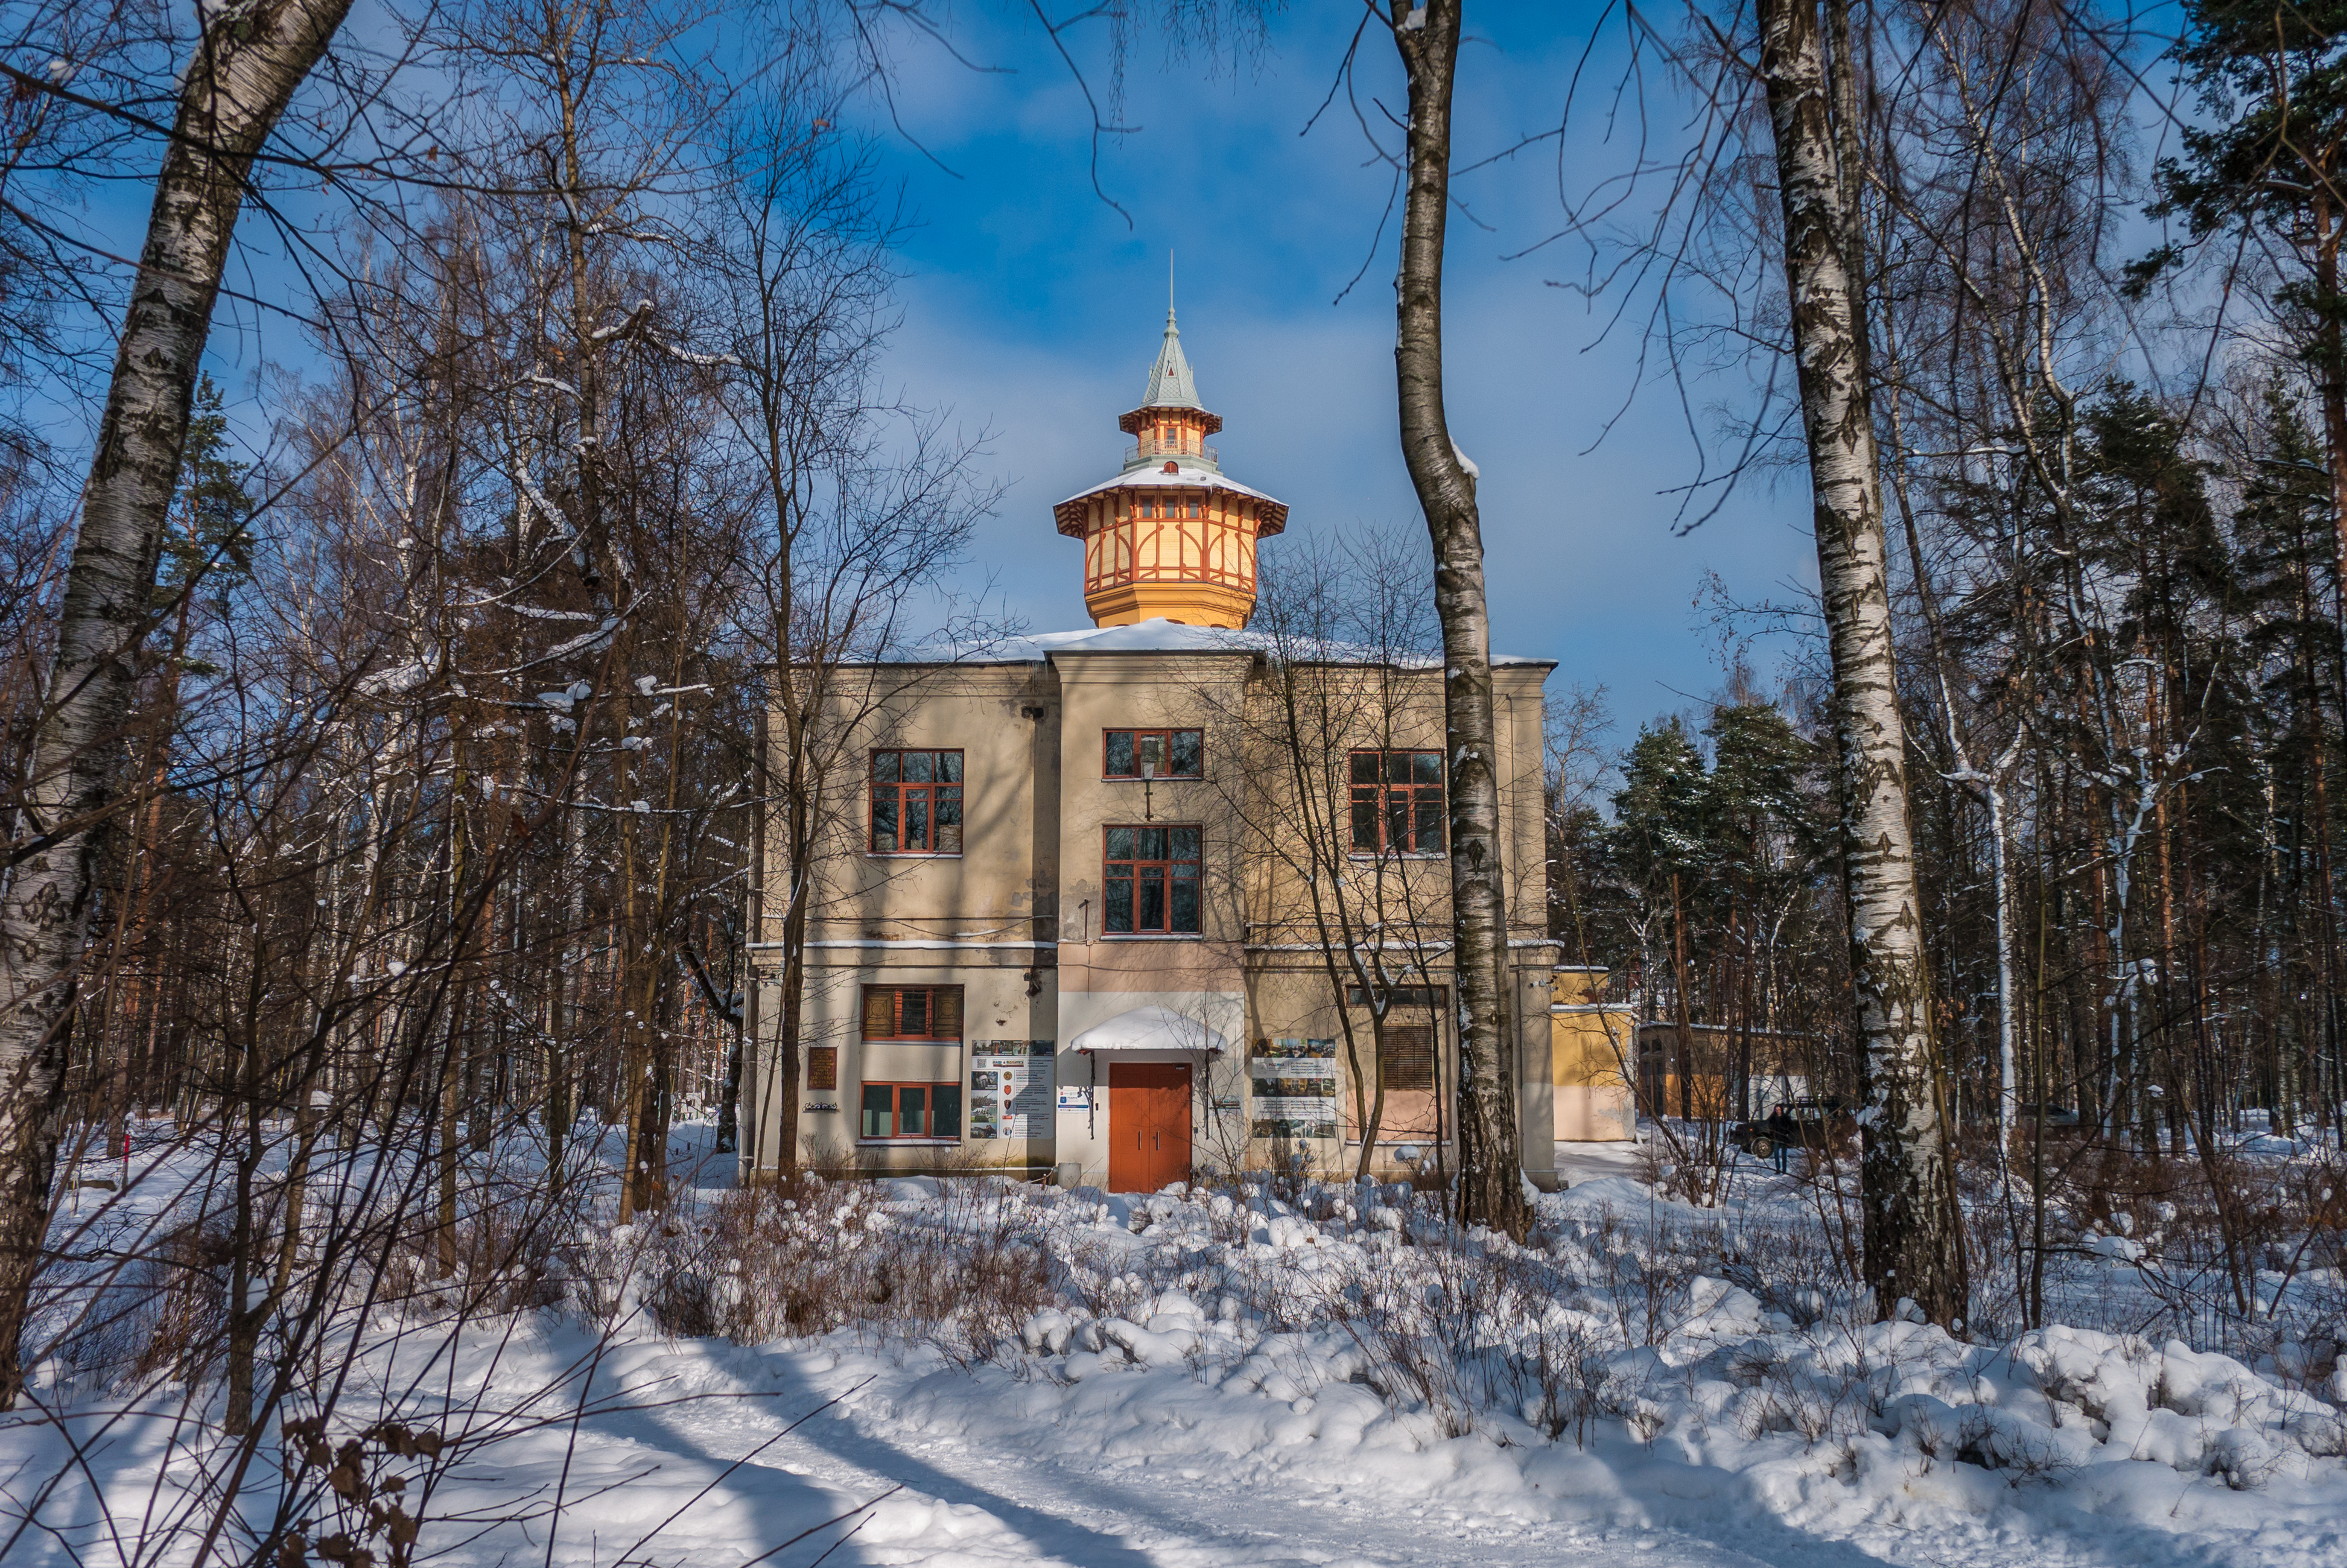
images, sky, plant, building, window, cloud, snow, tower, tree, branch, natural landscape, freezing, house, twig, landscape, winter, city, facade, forest, town, frost, wood, overhead power line, roof, steeple, church, suburb, estate, spire, observation tower, mansion